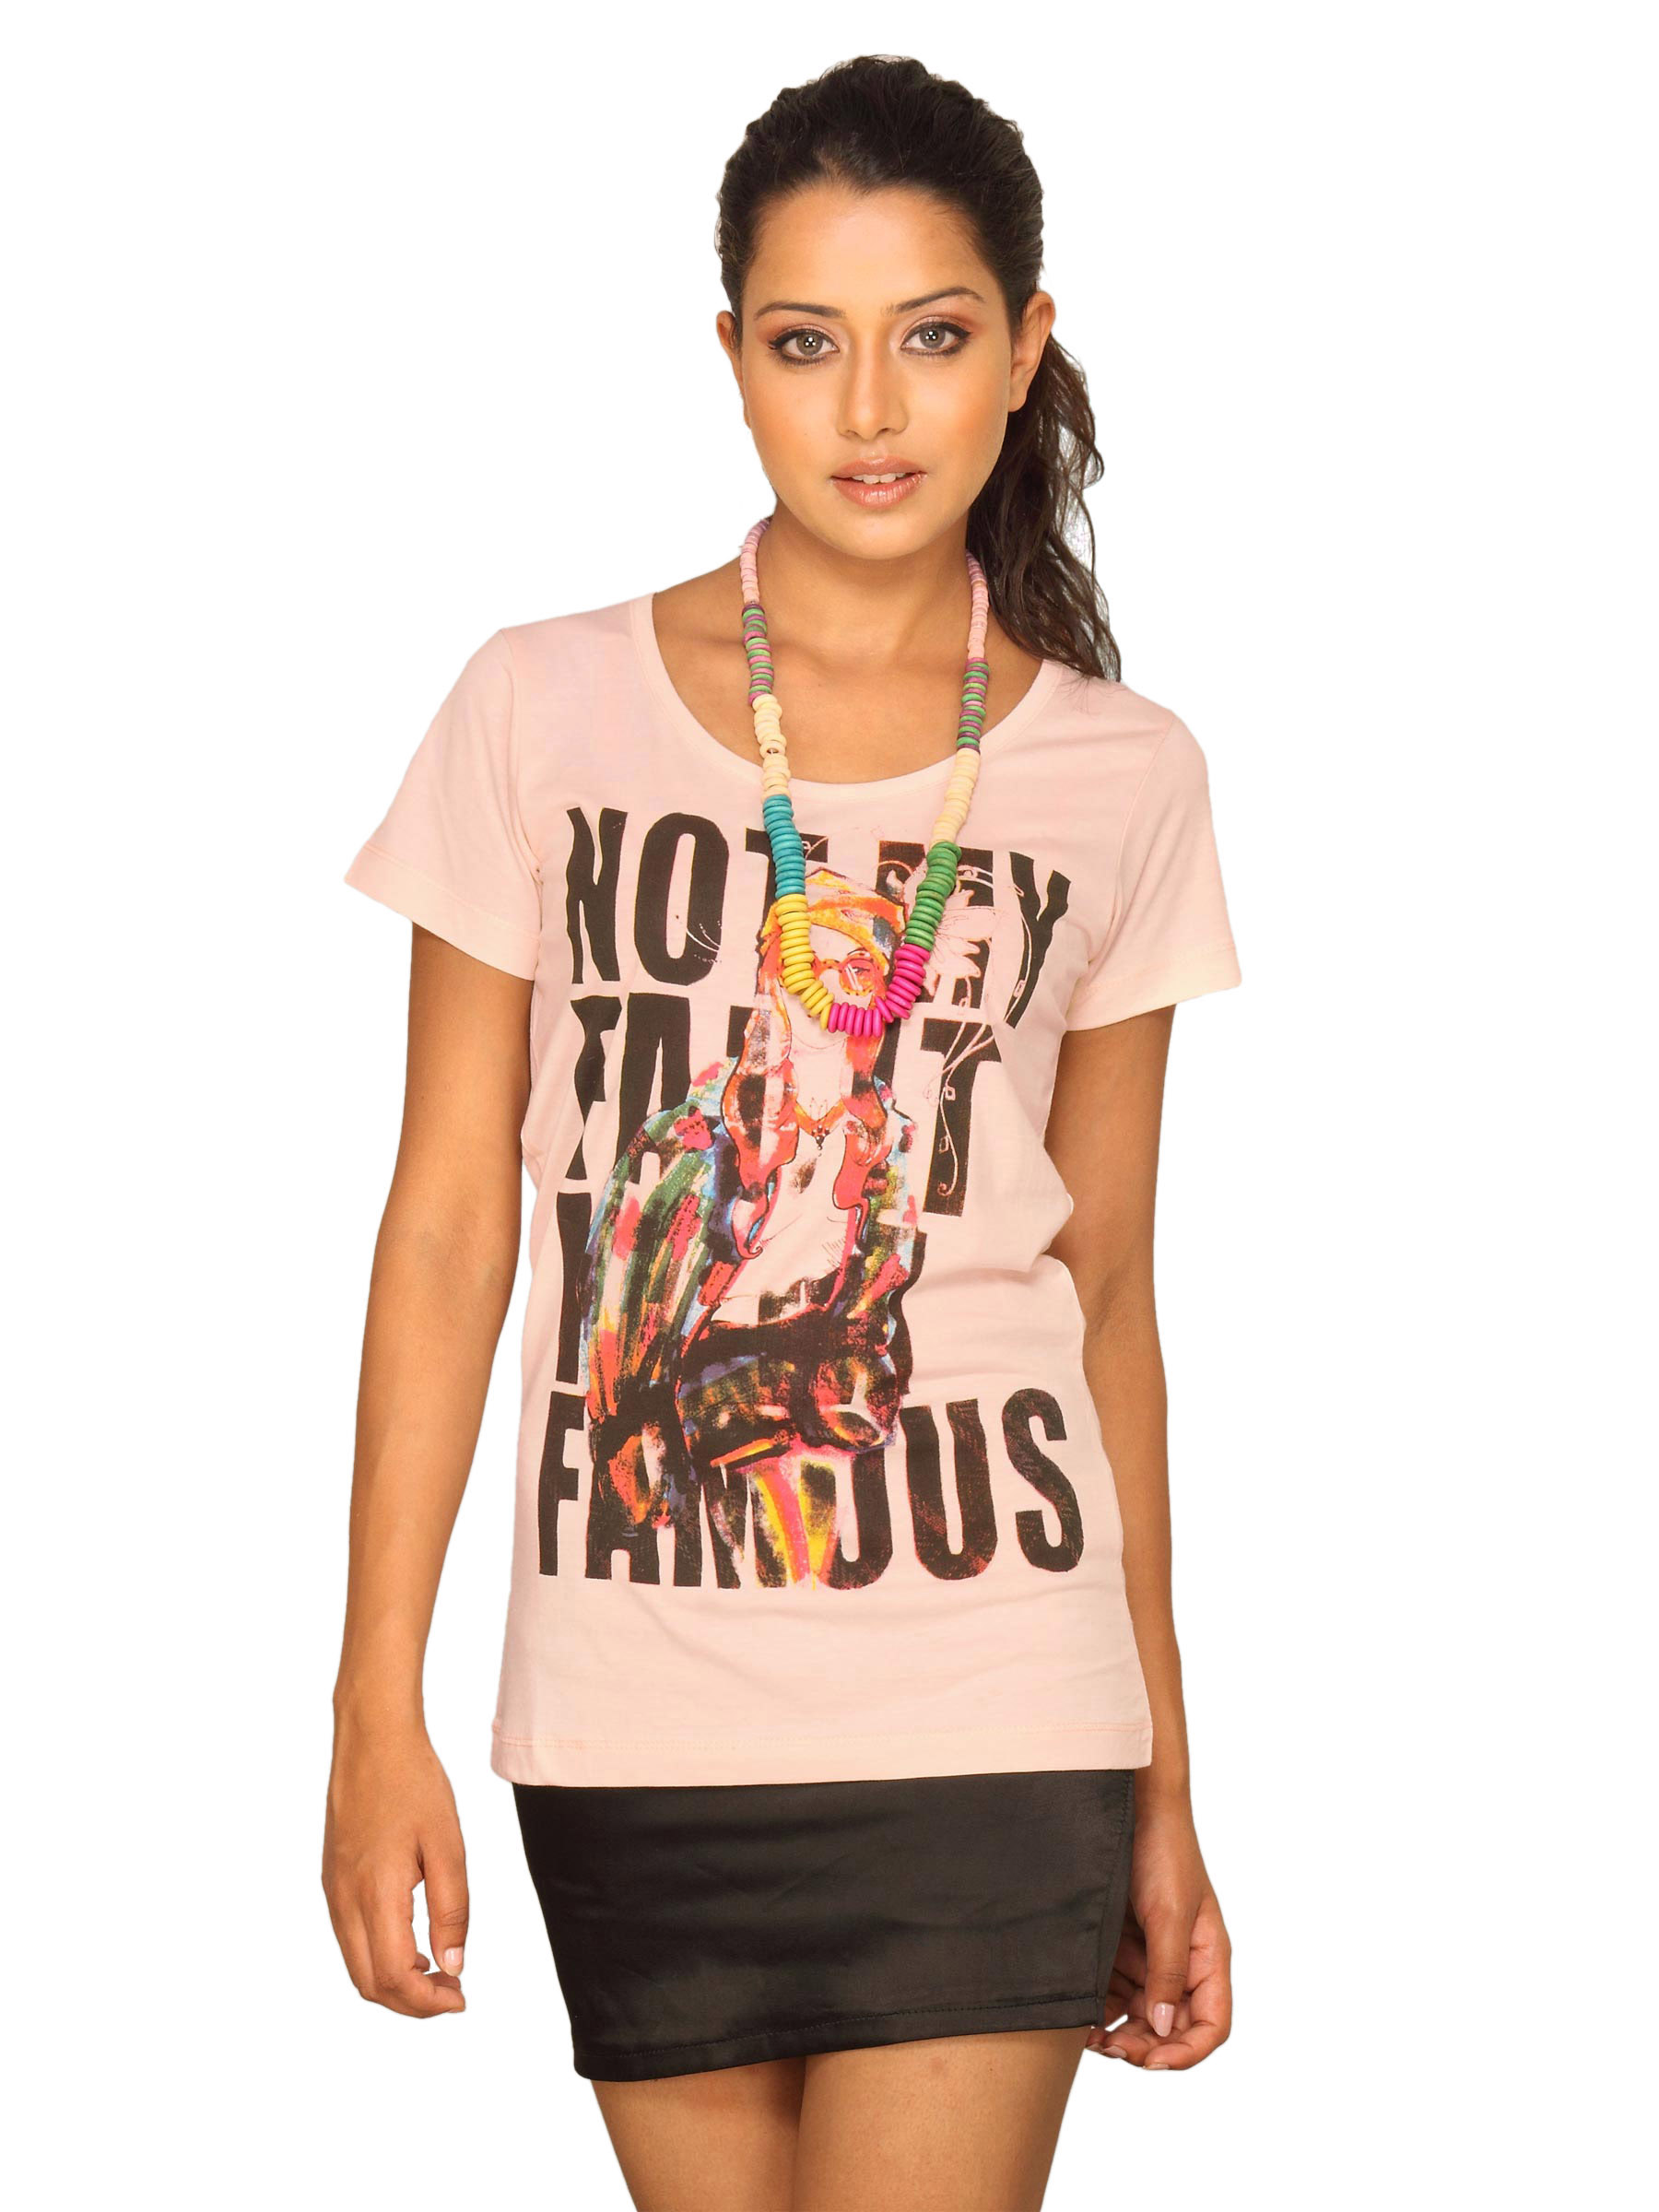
Spykar Women's Not My Fault Pink T-shirt
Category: Apparel / Topwear / Tshirts
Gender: Women
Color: Pink
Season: Summer 2011
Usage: Casual